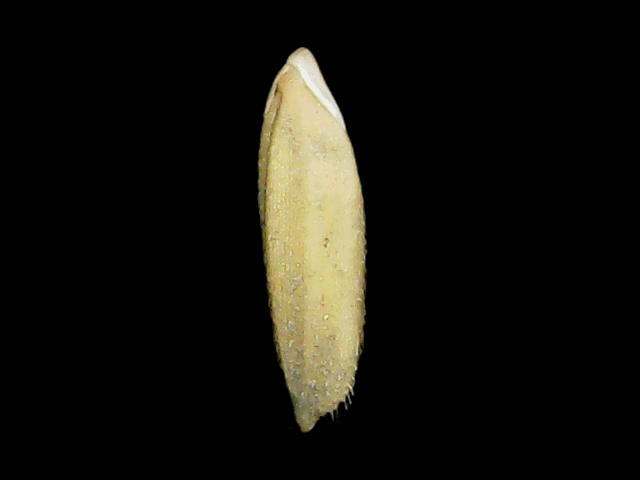
Rice variety: Binadhan23